Pollyanna (play)

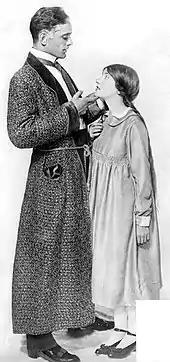

Act I ("Miss Polly Harrington's parlor, a summer afternoon.") Mrs. Carmody, Miss Carroll, and Mrs. Gregg are sewing and packing old clothes into a missionary barrel. They are aghast at Nancy's free tongue and astonished at Miss Polly's news about her niece coming to live with her. When Pollyanna does arrive, she charms Aunt Polly and Mrs. Gregg a little, but not the others. Pollyanna says there wasn't any black clothing in the last barrel they received, so she lacks mourning clothes. Her father told her to be glad when he died, for he would go to Heaven. She explains the Glad game to them and gets the Aid ladies to try. Spying a doll on a chair, Pollyanna thinks it is for her, but Aunt Polly says no, its for the barrel. Pollyanna then brings in her own gift for Miss Polly, a basket with a tiny kitten and puppy, who she introduces as Sodom and Gomorrah. The ladies become hysterical and Aunt Polly sternly orders Nancy to take away the animals. Pollyanna picks up Aunt Polly's locket and opens it, telling everyone there's a pretty man inside. Aunt Polly grabs the locket and hustles Pollyanna to her bedroom. Aunt Polly confides that Pollyanna was out the window before she could stop her. Pollyanna re-enters the parlor, bringing Jimmy Bean, who she announces is another gift for Aunt Polly. This is the last straw: the ladies are dismissed, Jimmy is told to shove off, and Pollyanna given the rules of the house. She is distressed to learn that Aunt Polly sent for her only out of a sense of duty. Sobbing to herself, she is surprised by Jimmy's reappearance. He explains there's a castle next door with an ogre in it no one ever sees. They decide to explore it but are forestalled by Aunt Polly's scolding. ("Curtain")